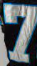
Number: 7